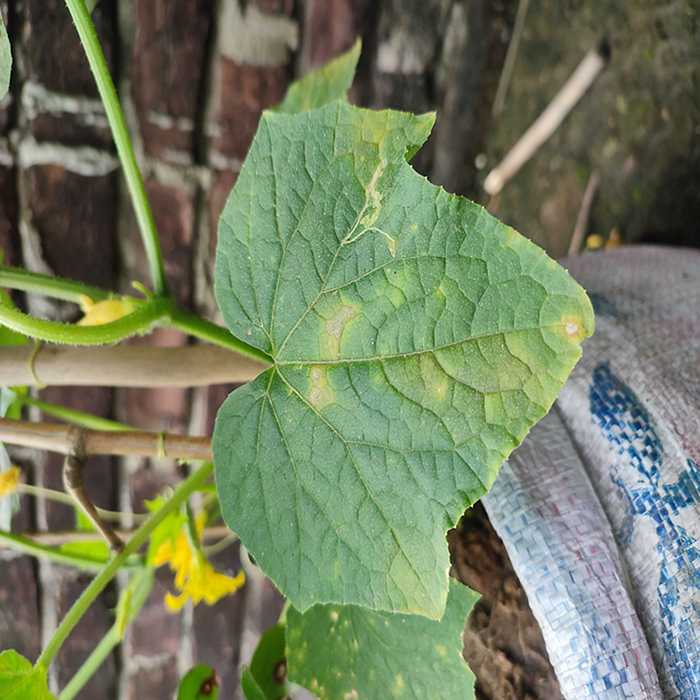
Plant: Cucumber
Label: Downy mildew